Vikingfjord

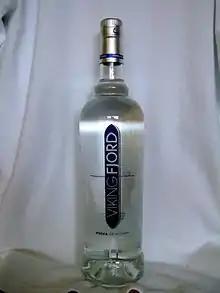
Bottle of Vikingfjord

Vikingfjord Vodka was launched in 1985 by a partnership between the Norwegian state-owned wine and spirits monopoly Vinmonopolet and the US supplier Heublein. Initial sales were not good, and in 1986 Heublein was acquired by Grand Metropolitan, which already distributed a number of well-known, established vodka brands. A few months later, Heublein stopped marketing Vikingfjord.